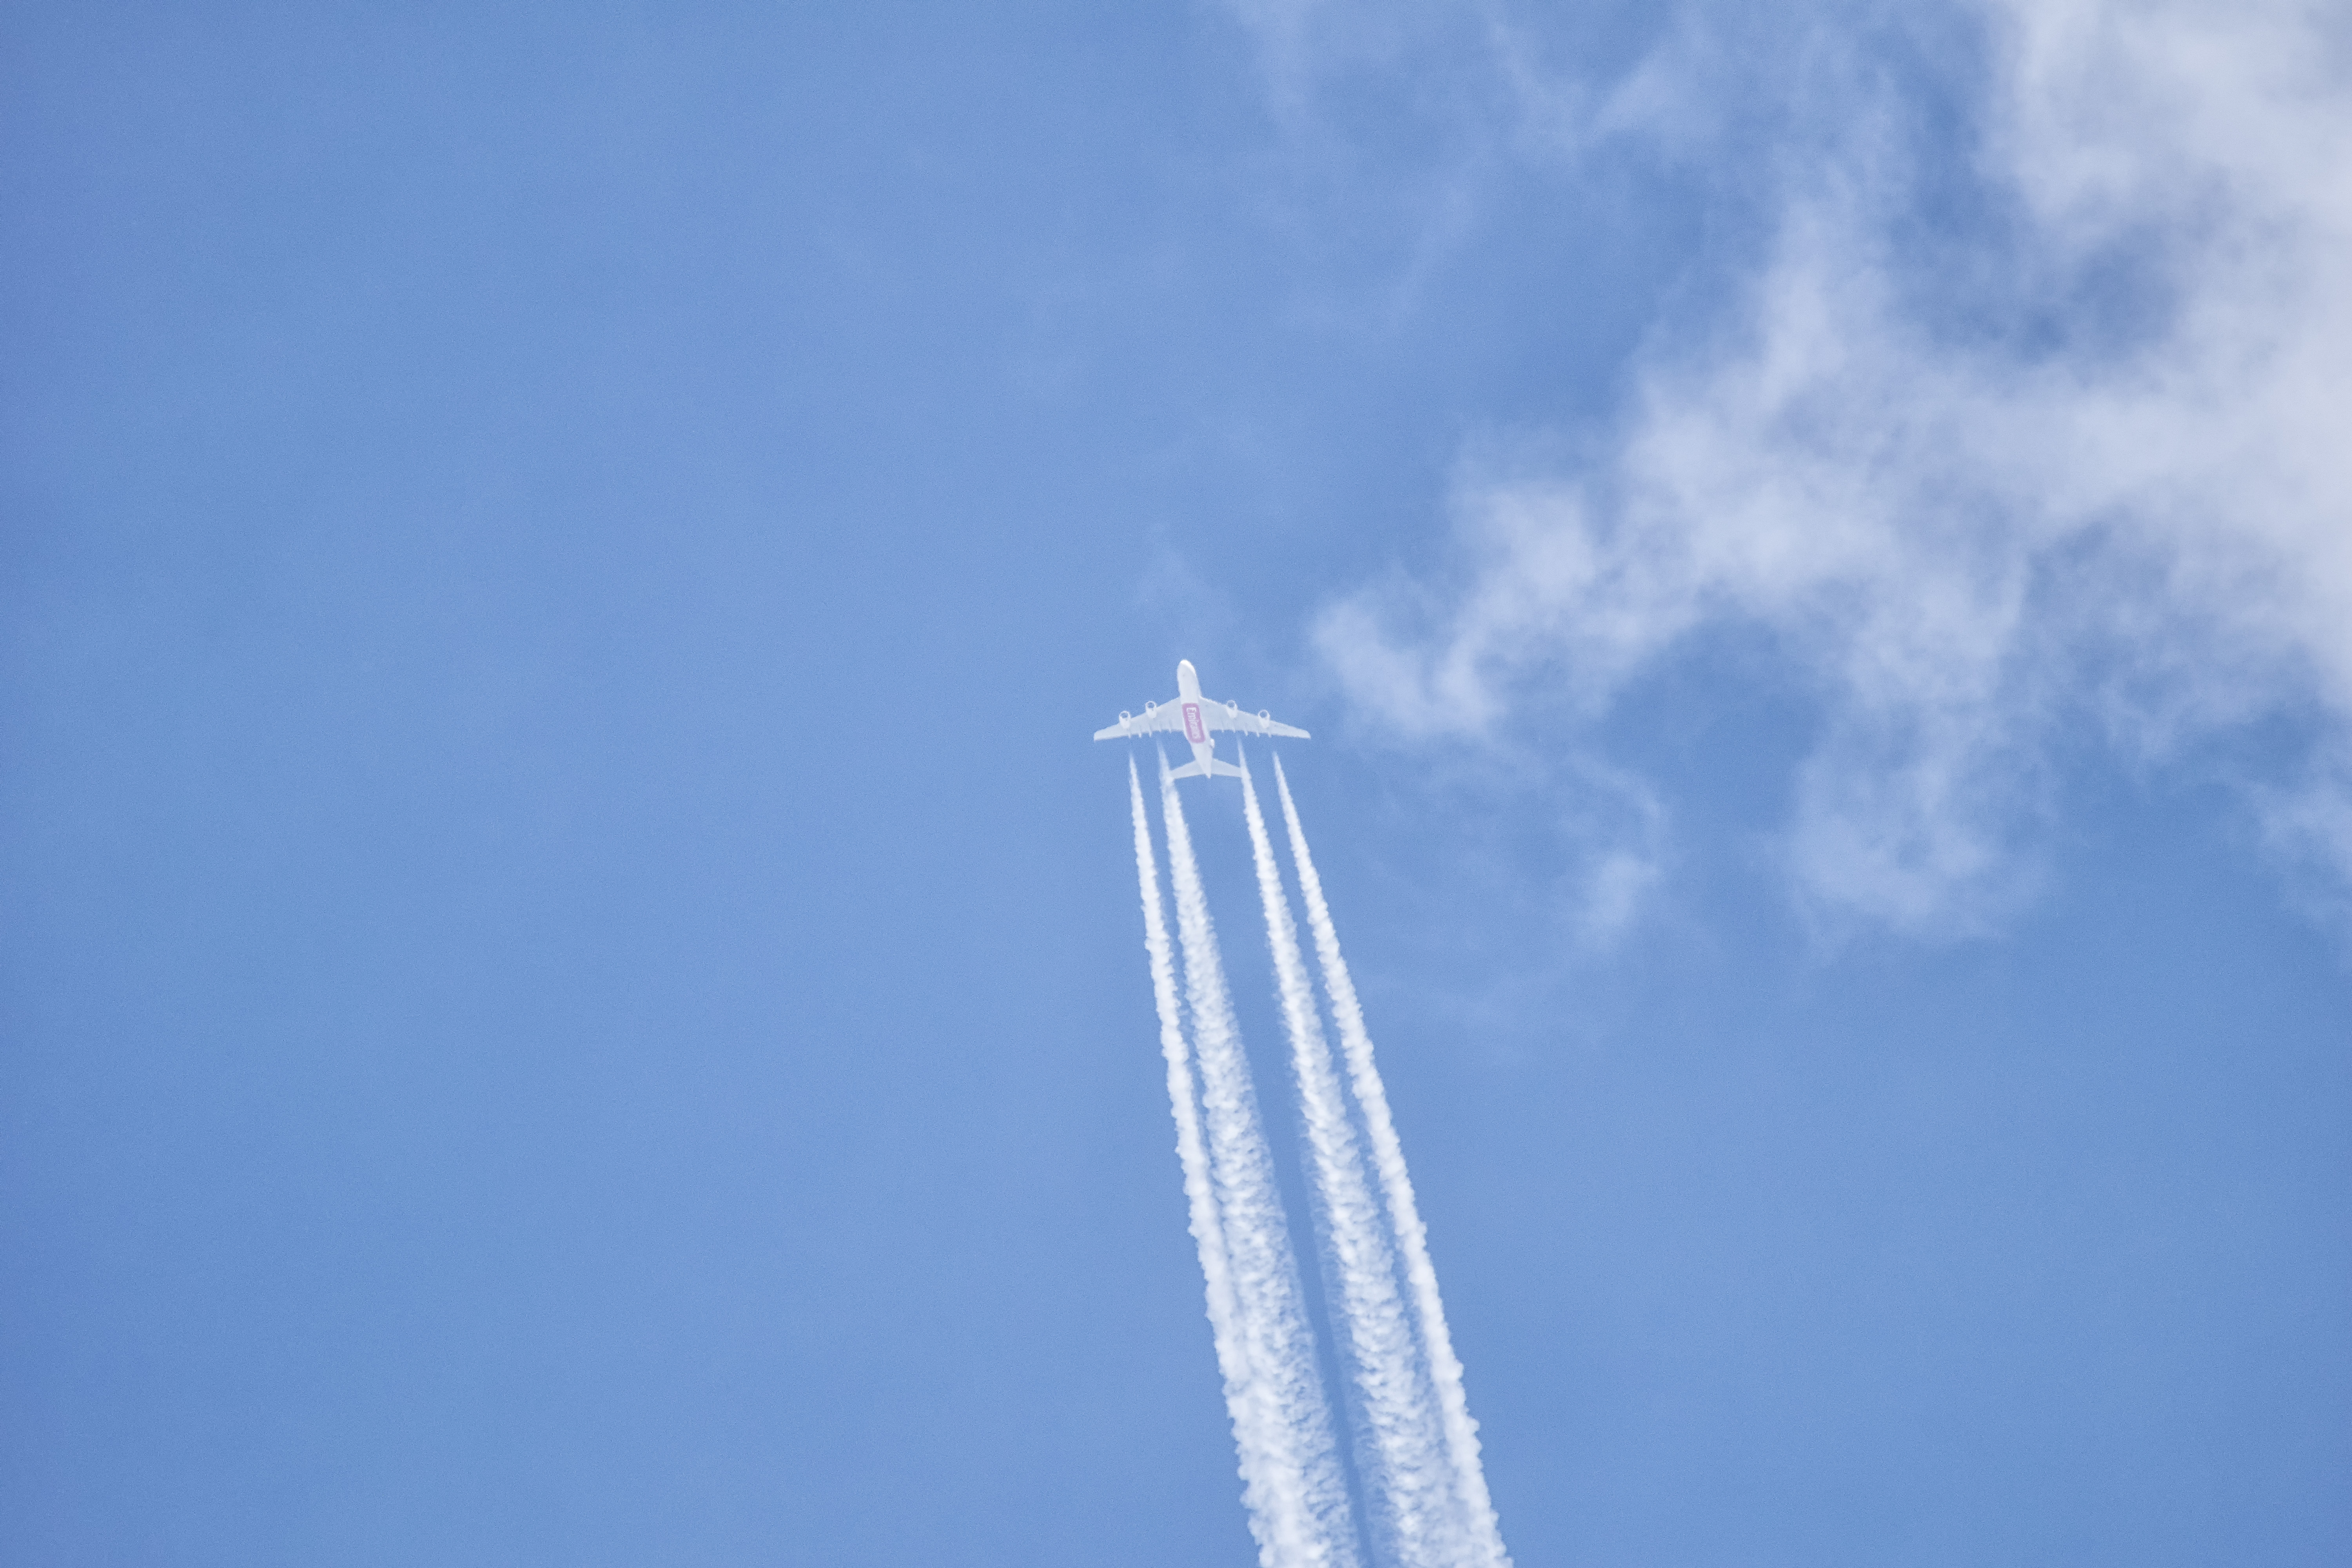
cloud, sky, wind, line, tower, mast, machine, blue, wind turbine, canada, vehicule, quebec, sherbrooke, atmosphere of earth